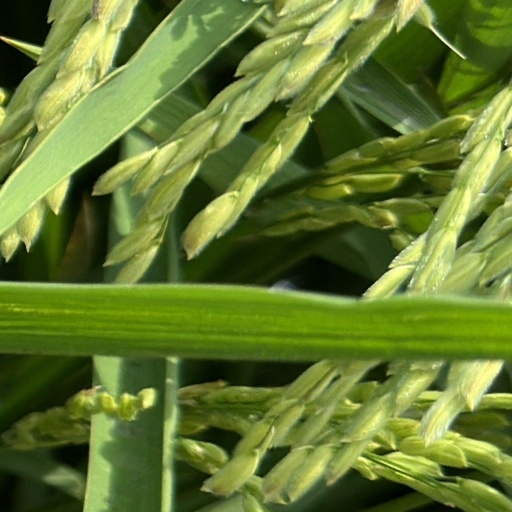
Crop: rice